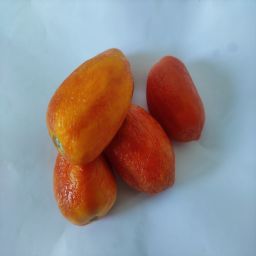
Crop: Tomato
Quality: Old